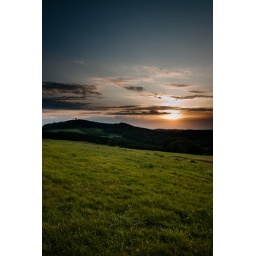
Sunset in the black forest